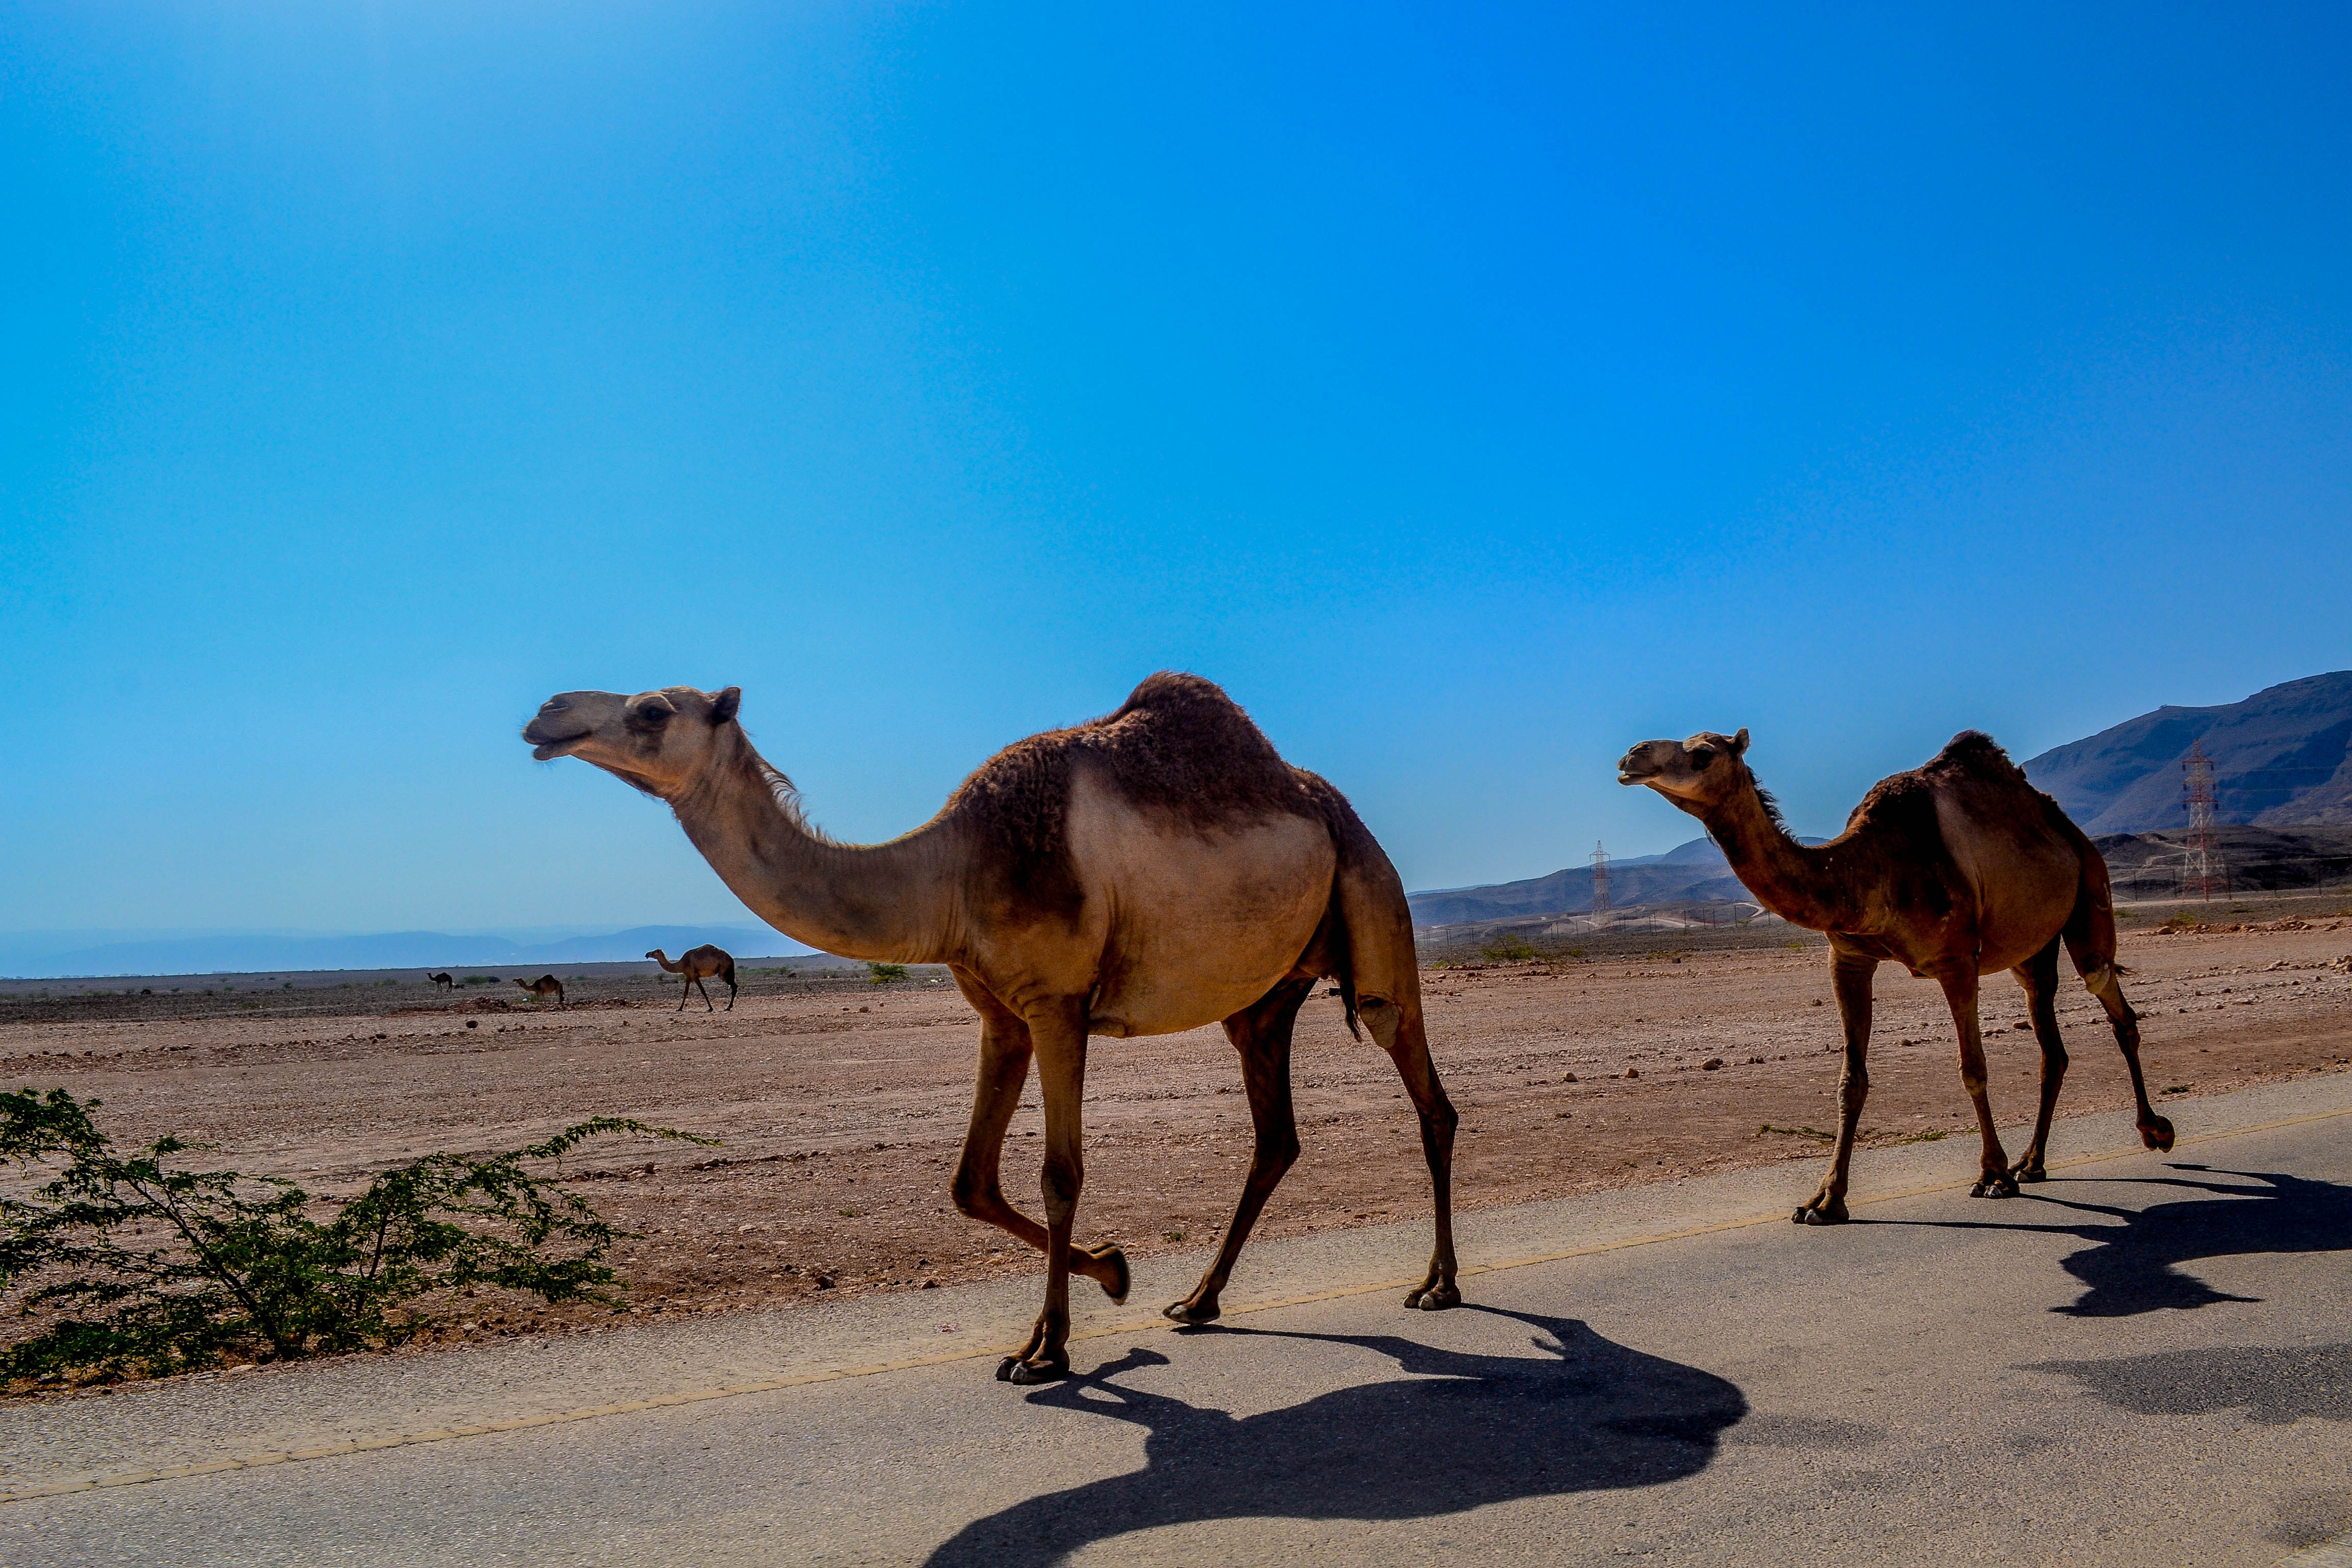
landscape, desert, animal, camel, mammal, peninsula, fauna, vertebrate, oman, salalah, arabia, arabian, natural environment, aeolian landform, camel like mammal, mustang horse, arabian camel